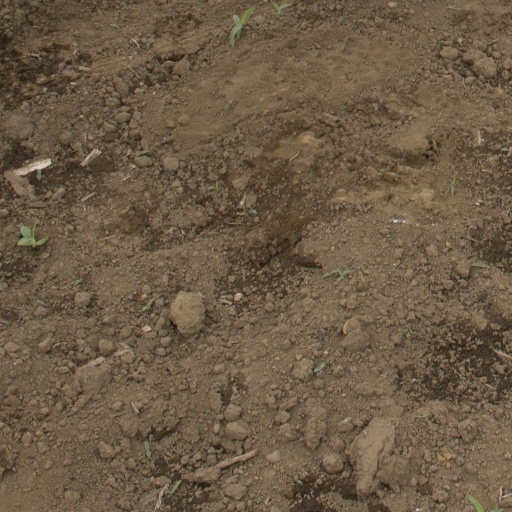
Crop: Jerusalem artichoke